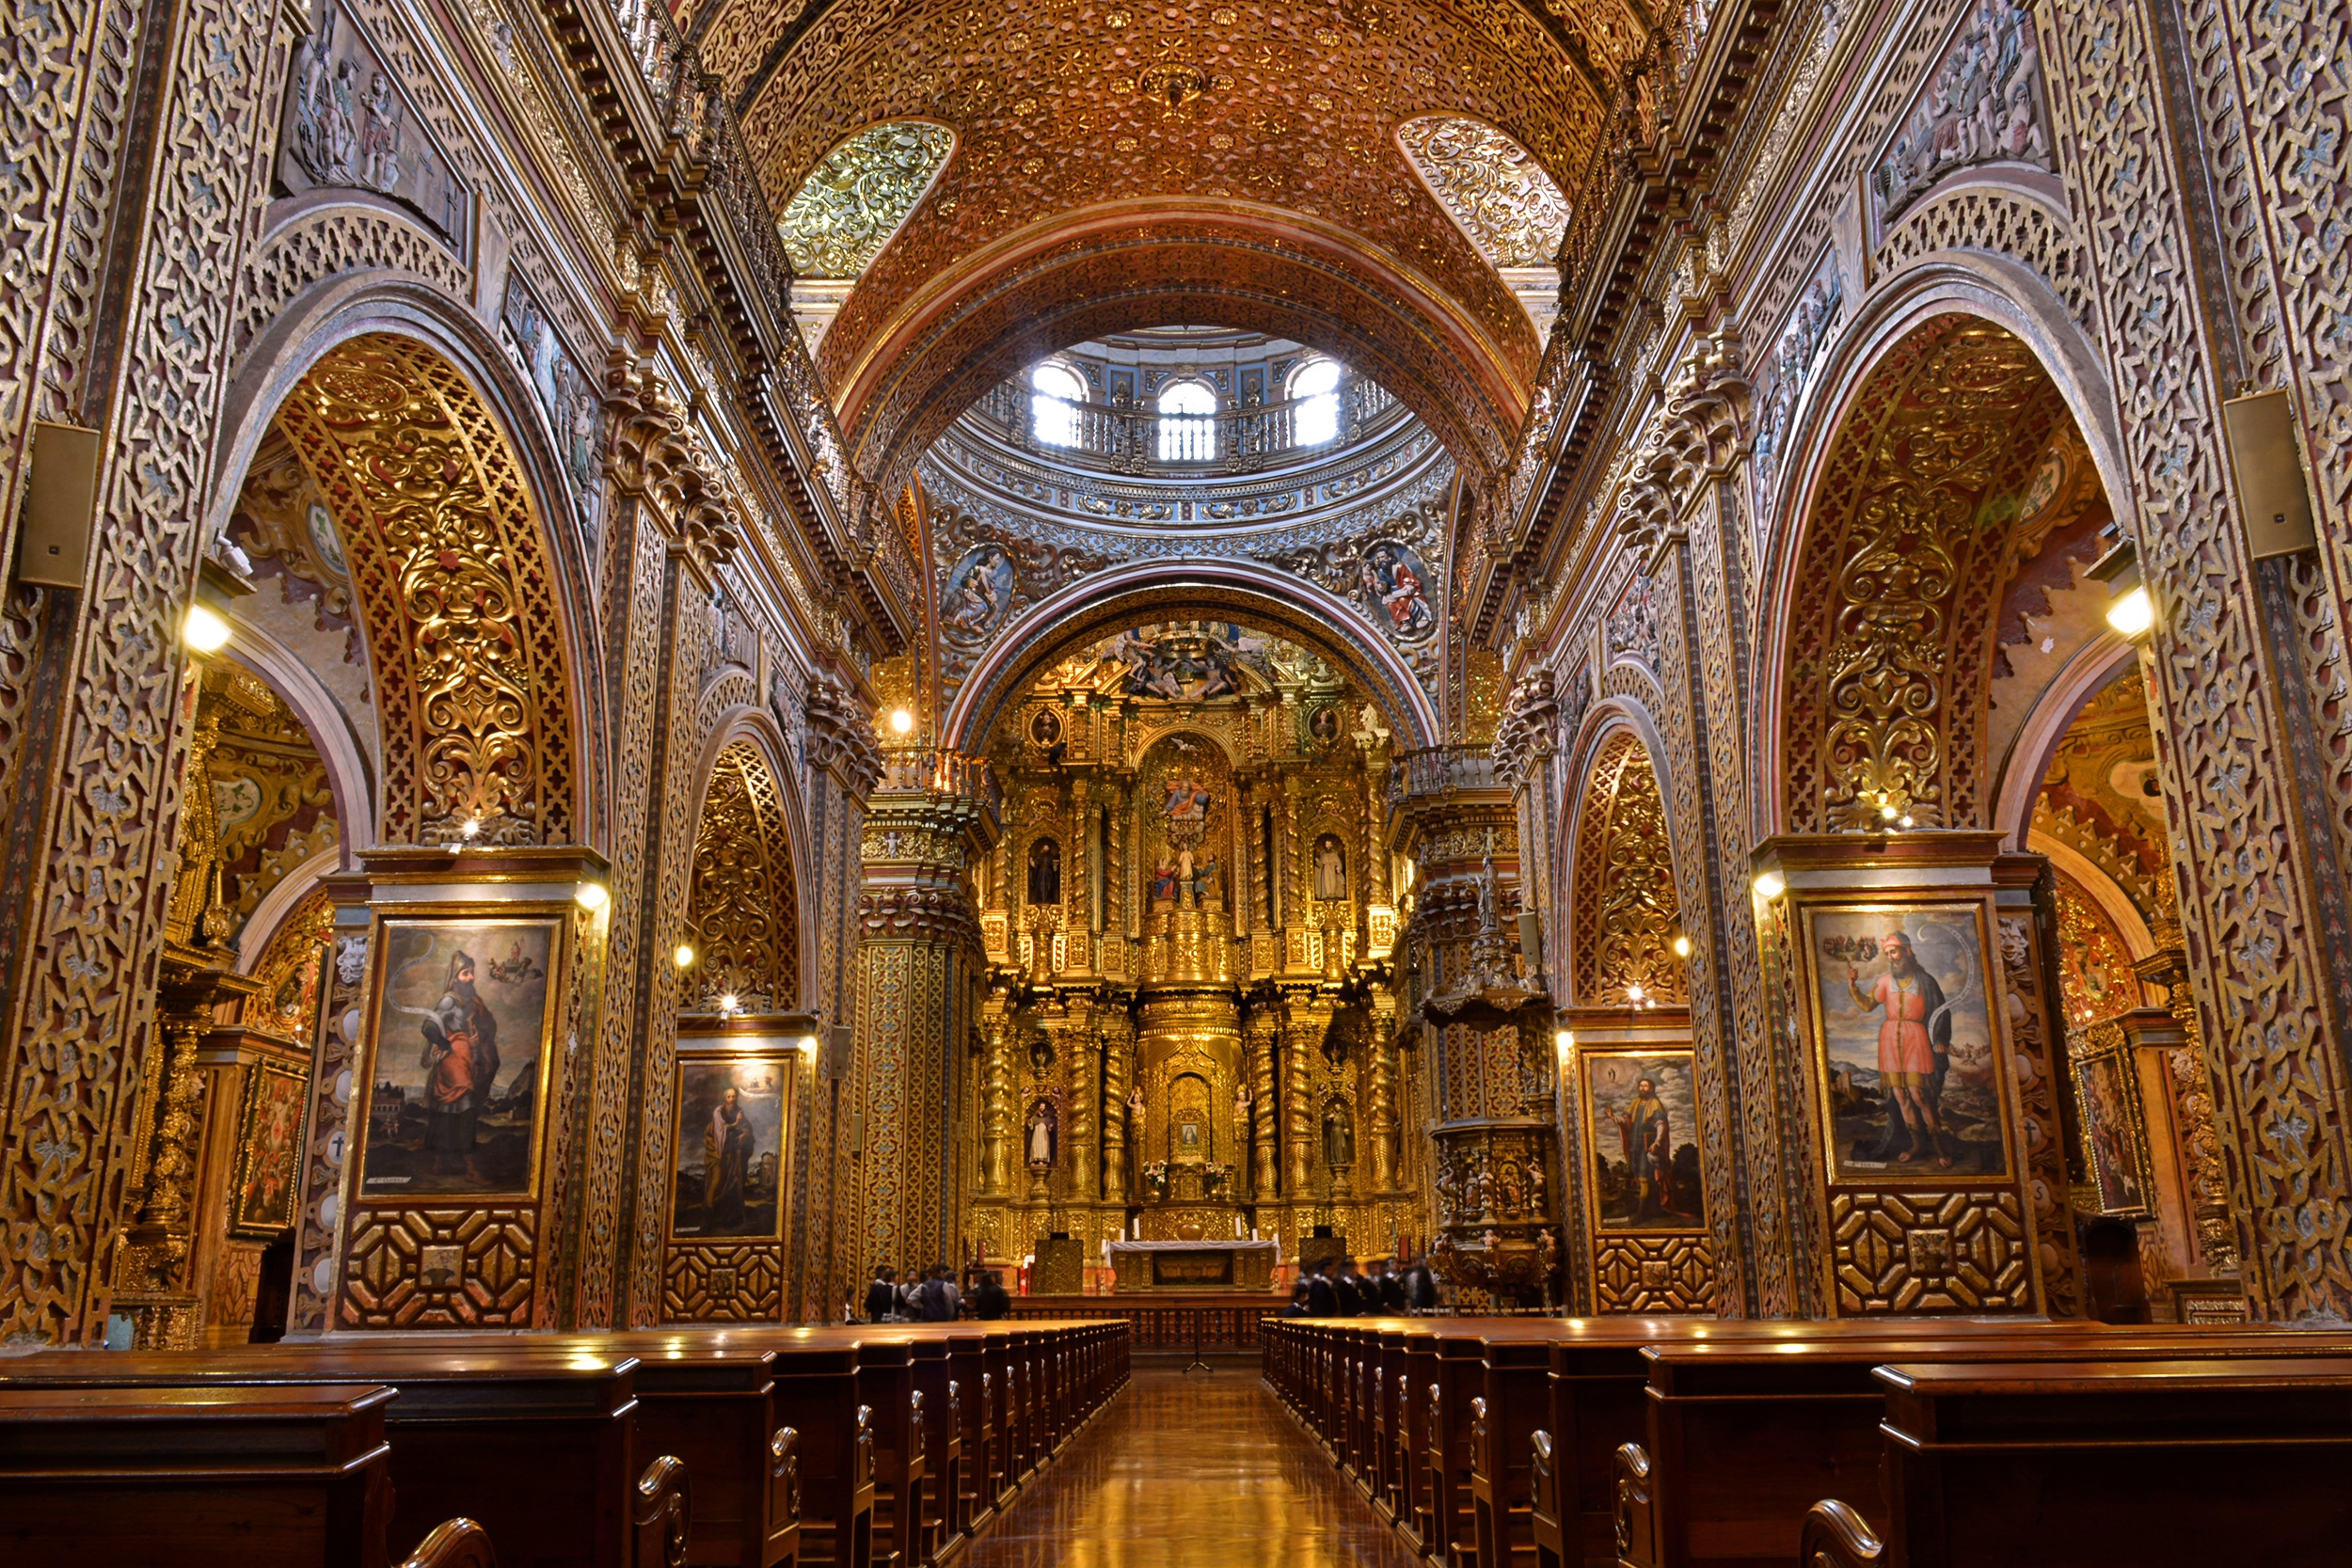
building, church, cathedral, chapel, place of worship, synagogue, basilica, byzantine architecture